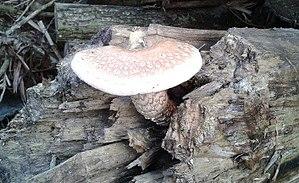
pholiote destructrice photographier dans le nord pas de calais en 2015
La pholiote destructrice est une espèce de champignons basidiomycètes de la famille des Cortinariaceae poussant sur les coupes de peuplier.